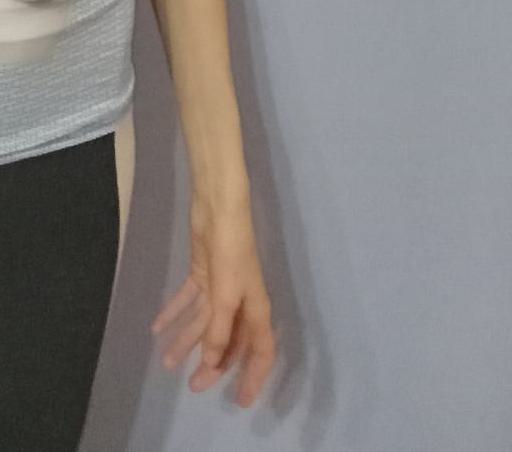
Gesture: no_gesture